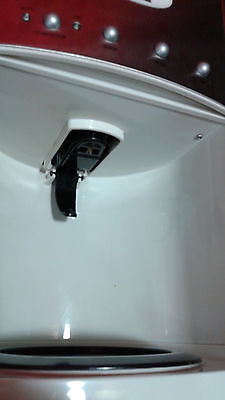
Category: coffee maker